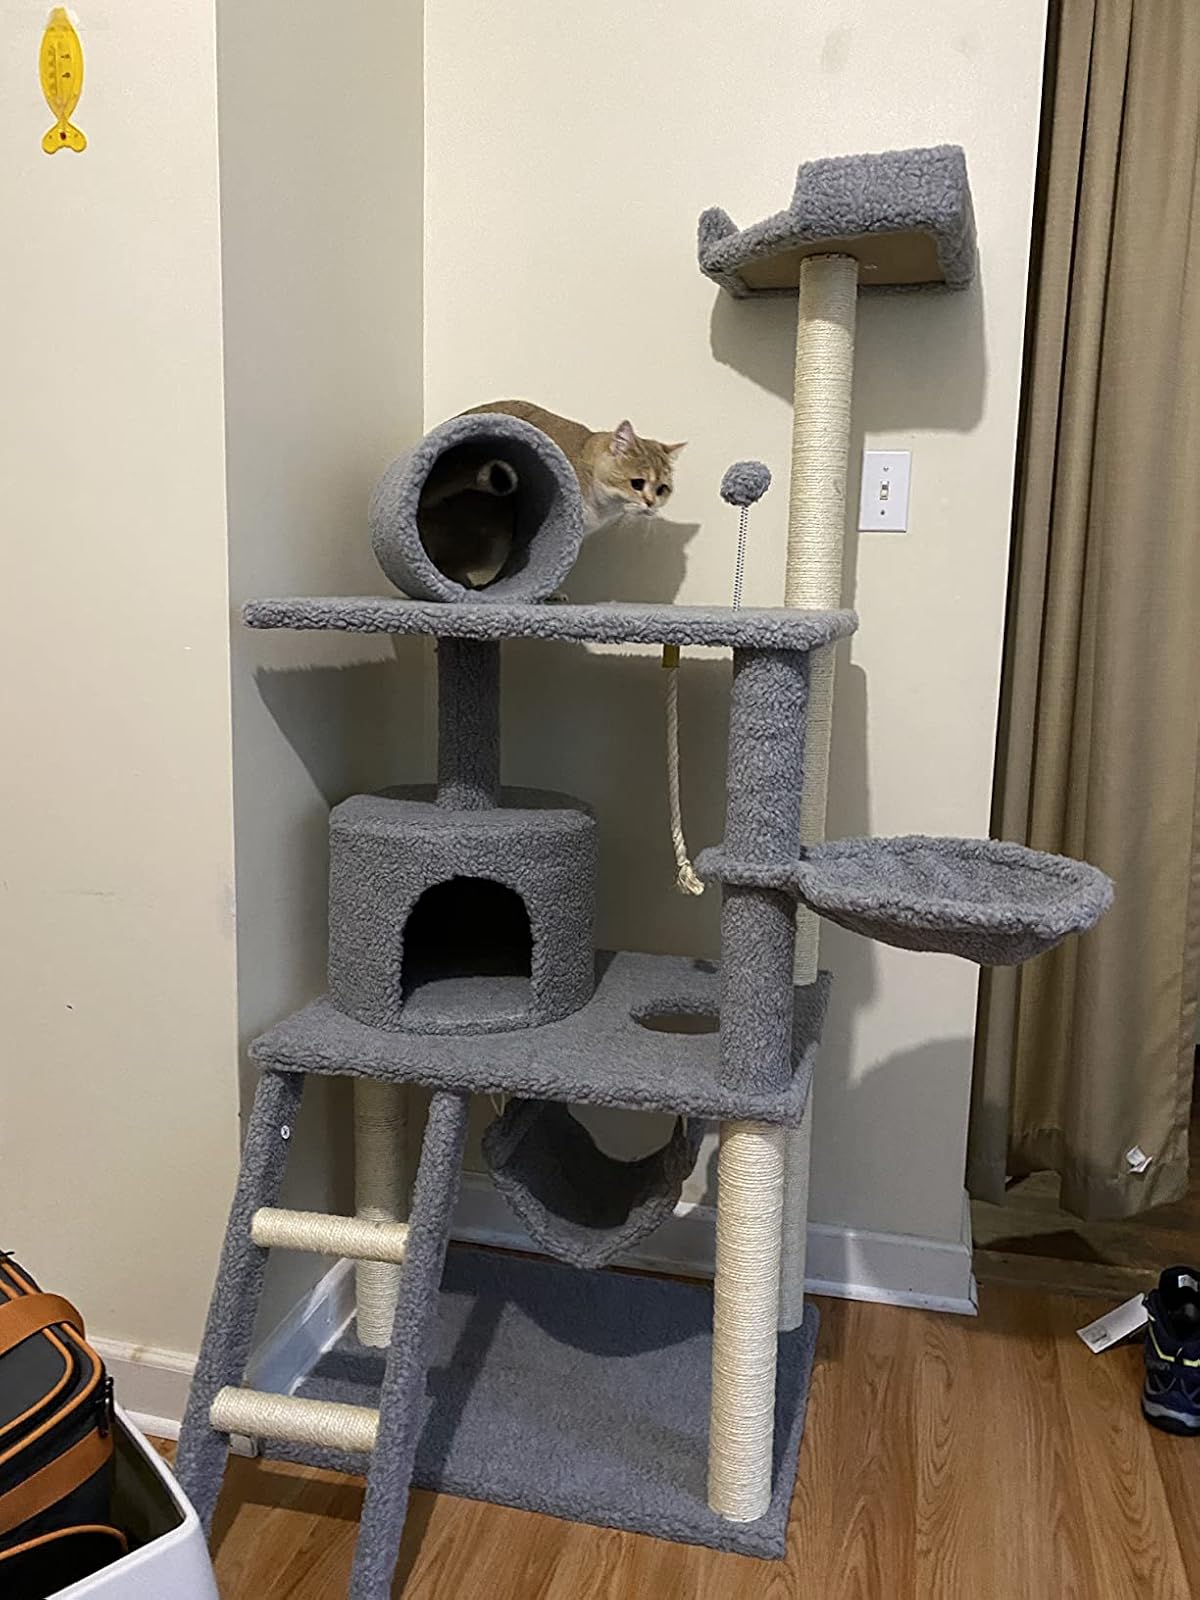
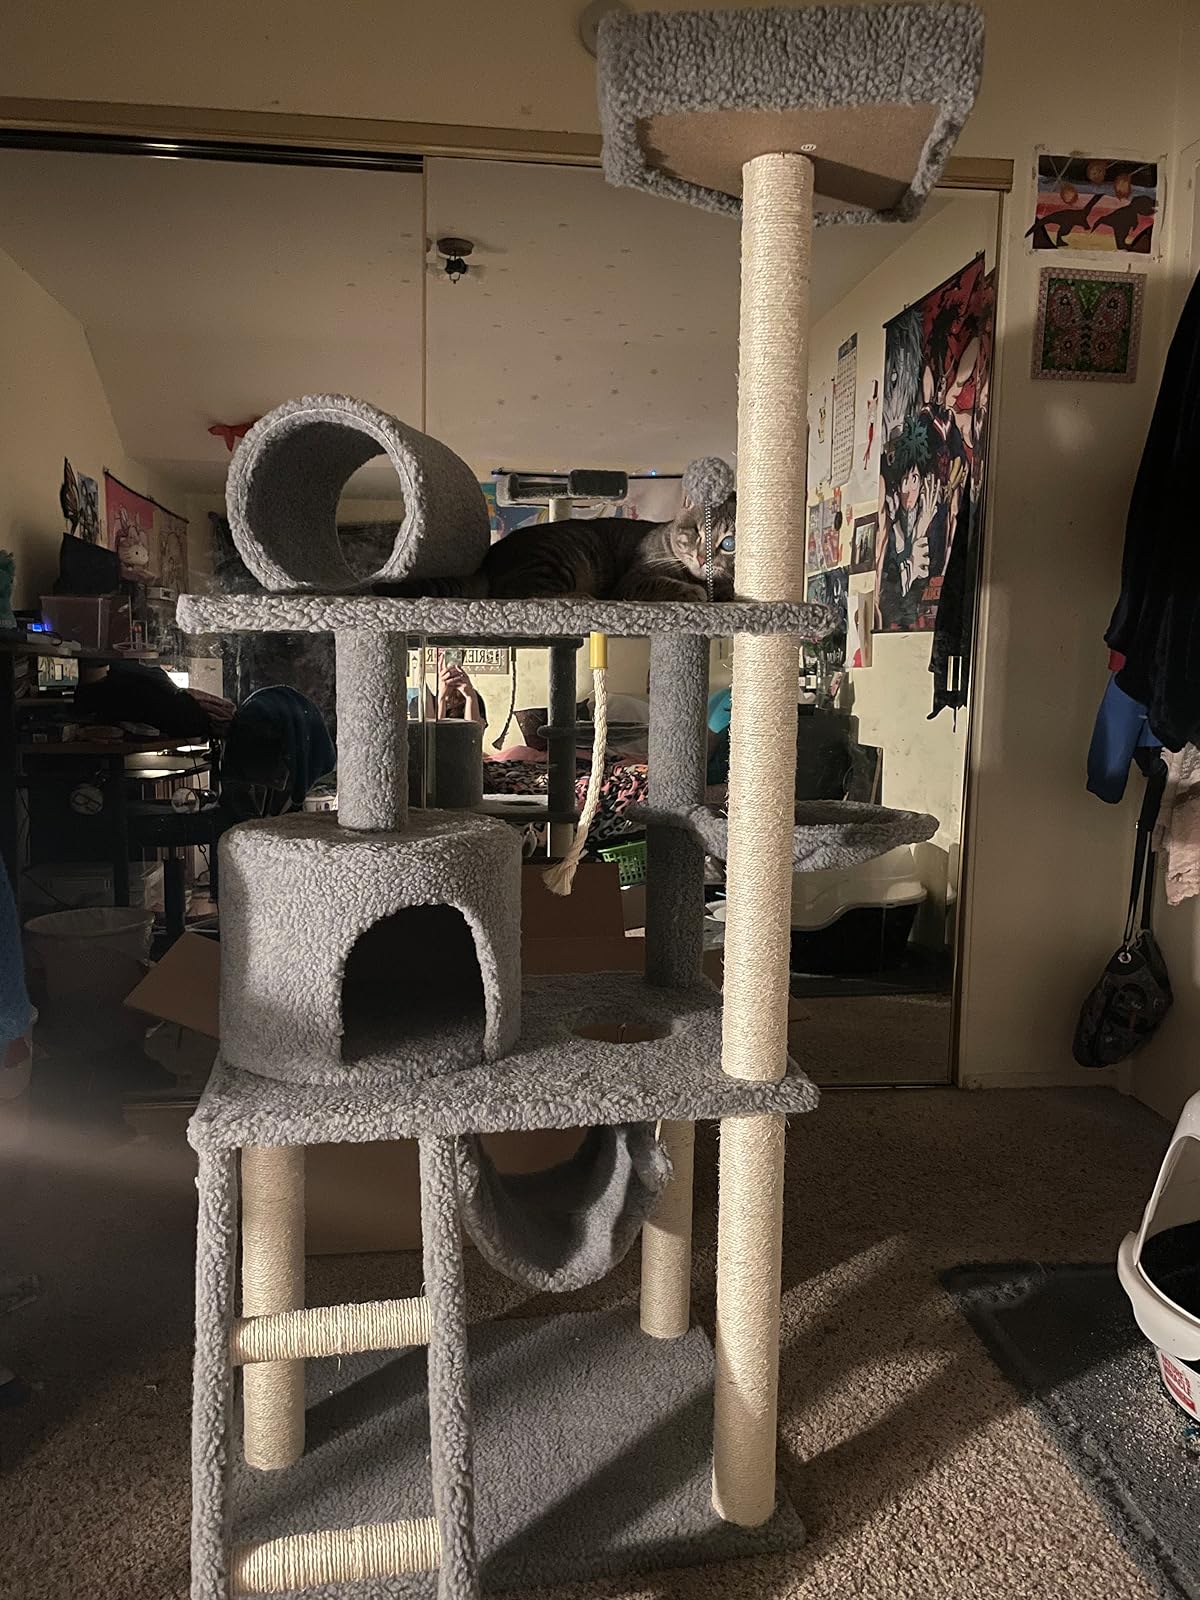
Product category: items_cat tree
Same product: yes